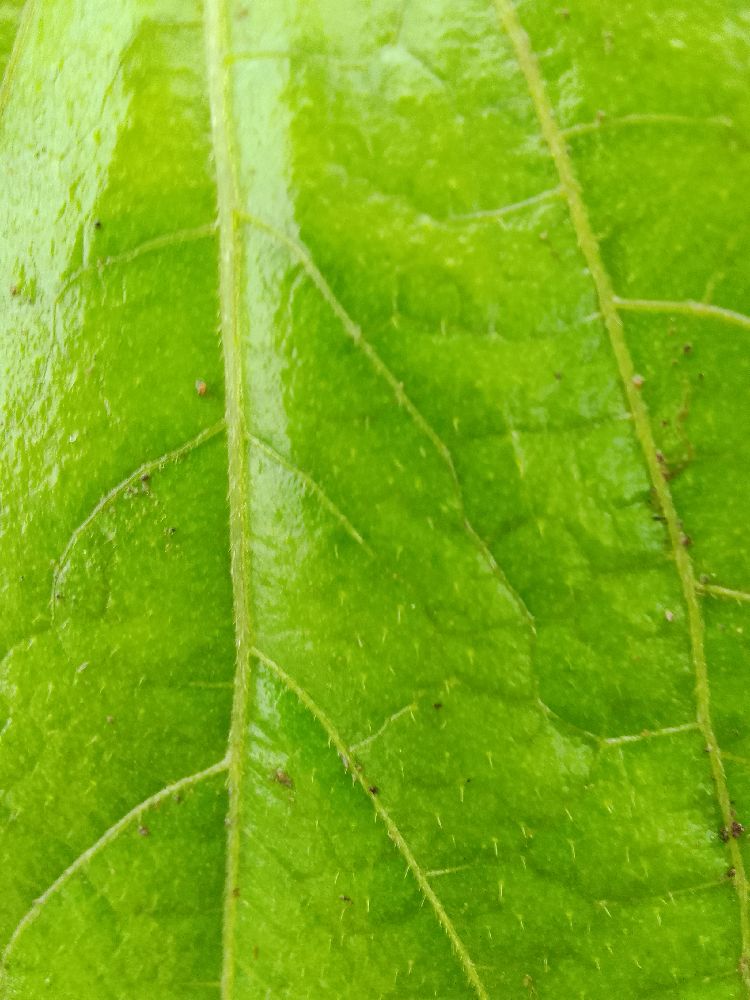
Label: healthy